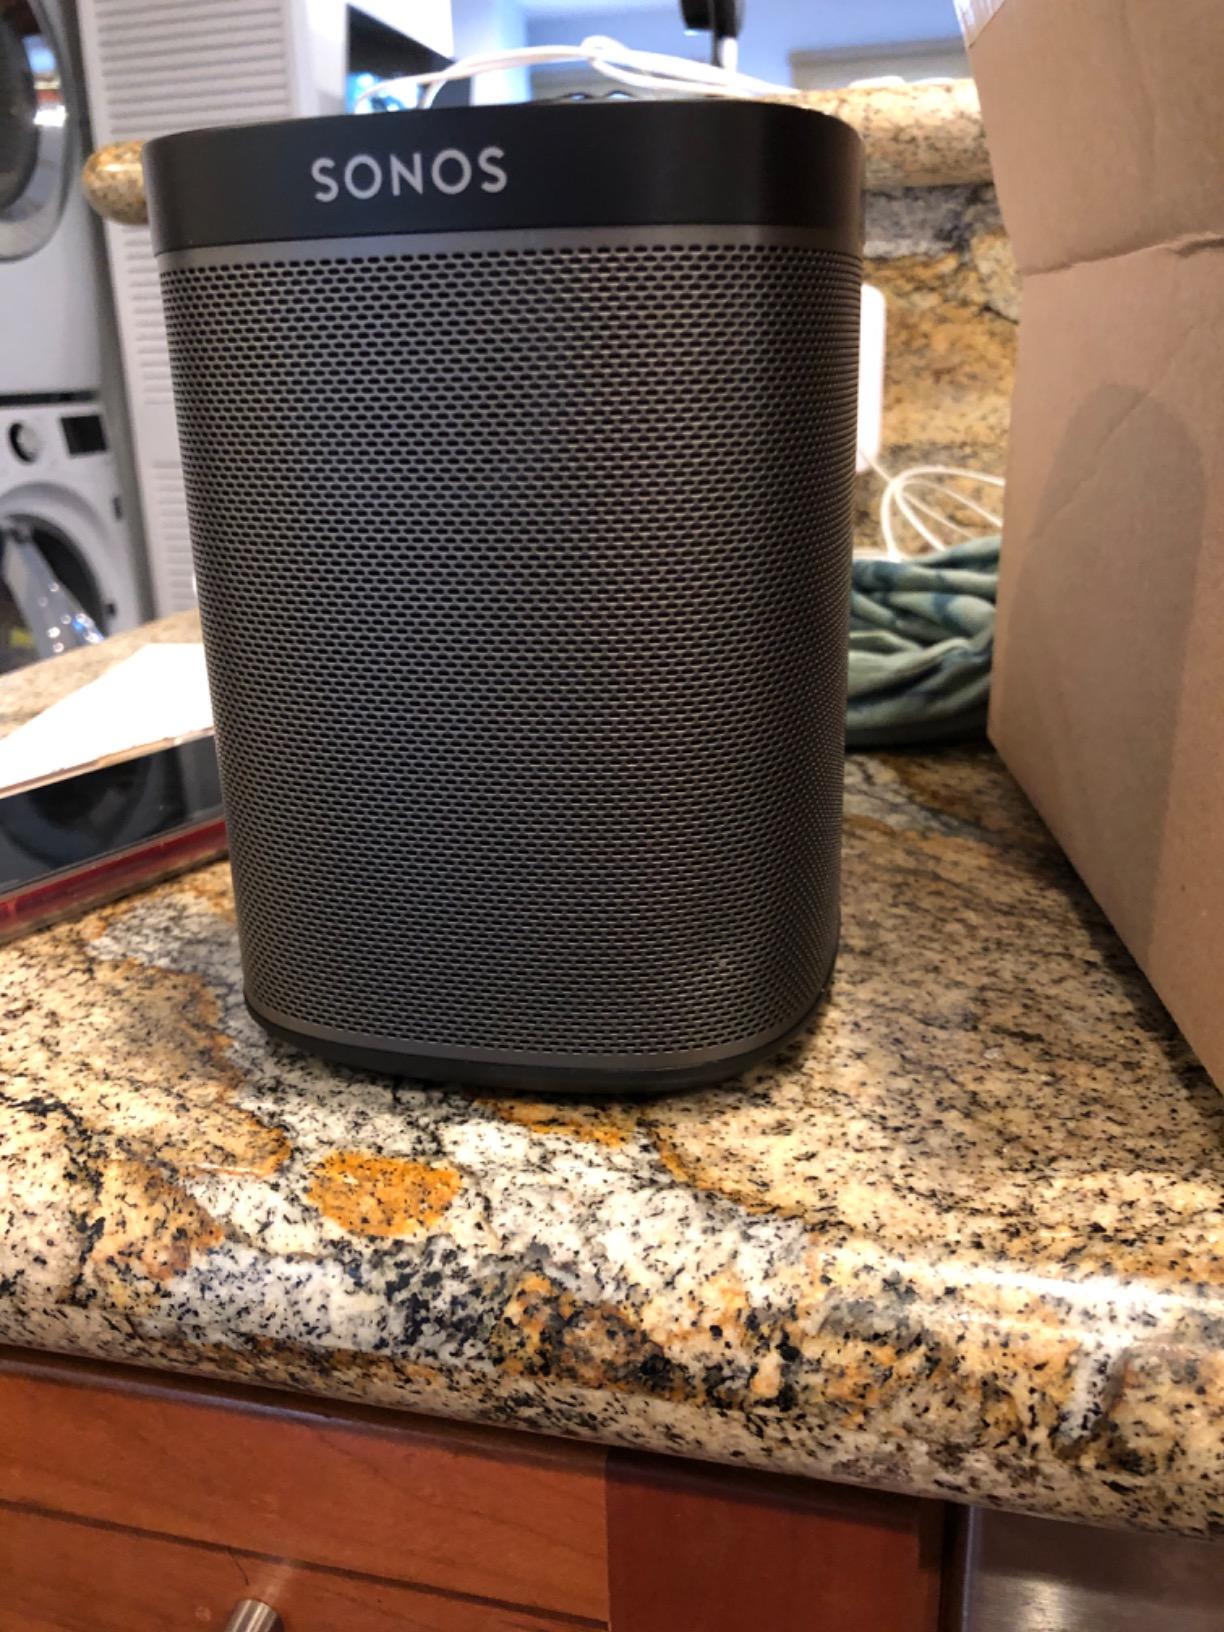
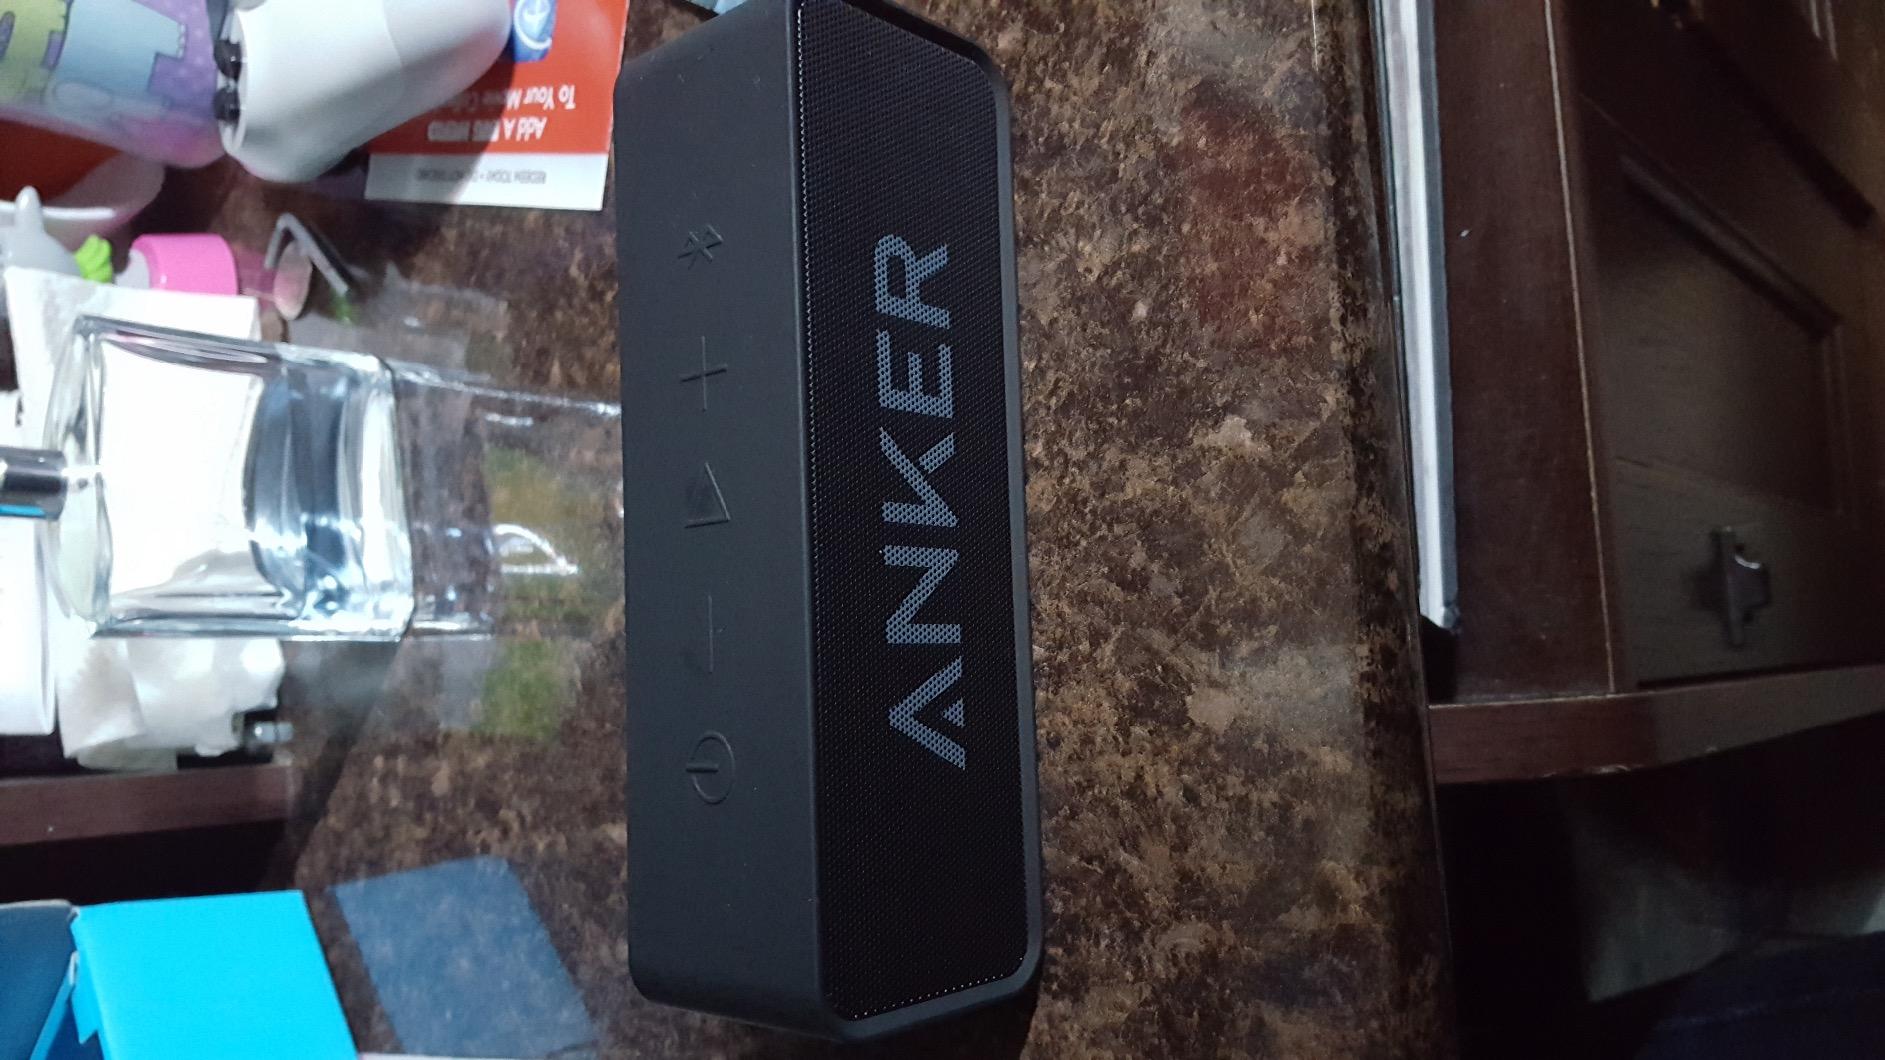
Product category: speaker
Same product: no